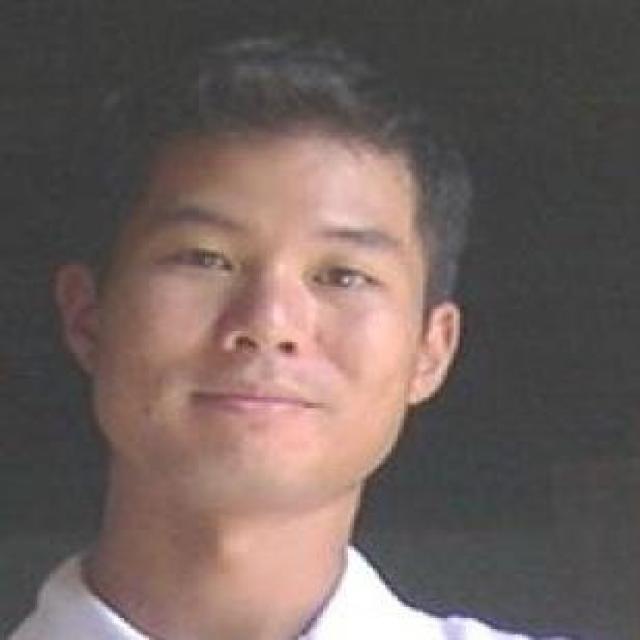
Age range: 21-44